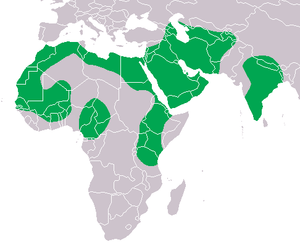
La Hyène rayée est une des Hyaenidae du genre Hyaena qui est composé de deux espèces actuelles et d’espèces fossiles.